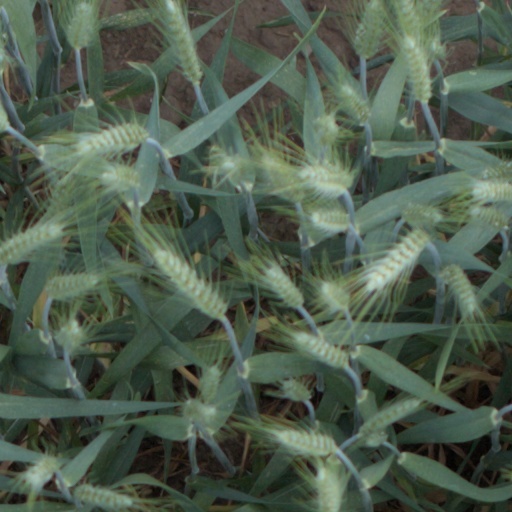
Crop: wheat